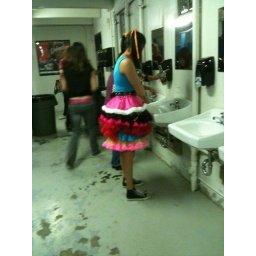
I am not sure what this girl is celebrating, but she sure wa happy the puke in the bathroom wasn't hers.